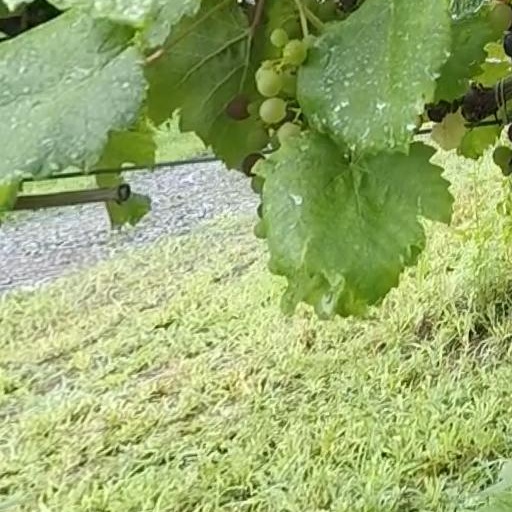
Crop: grape